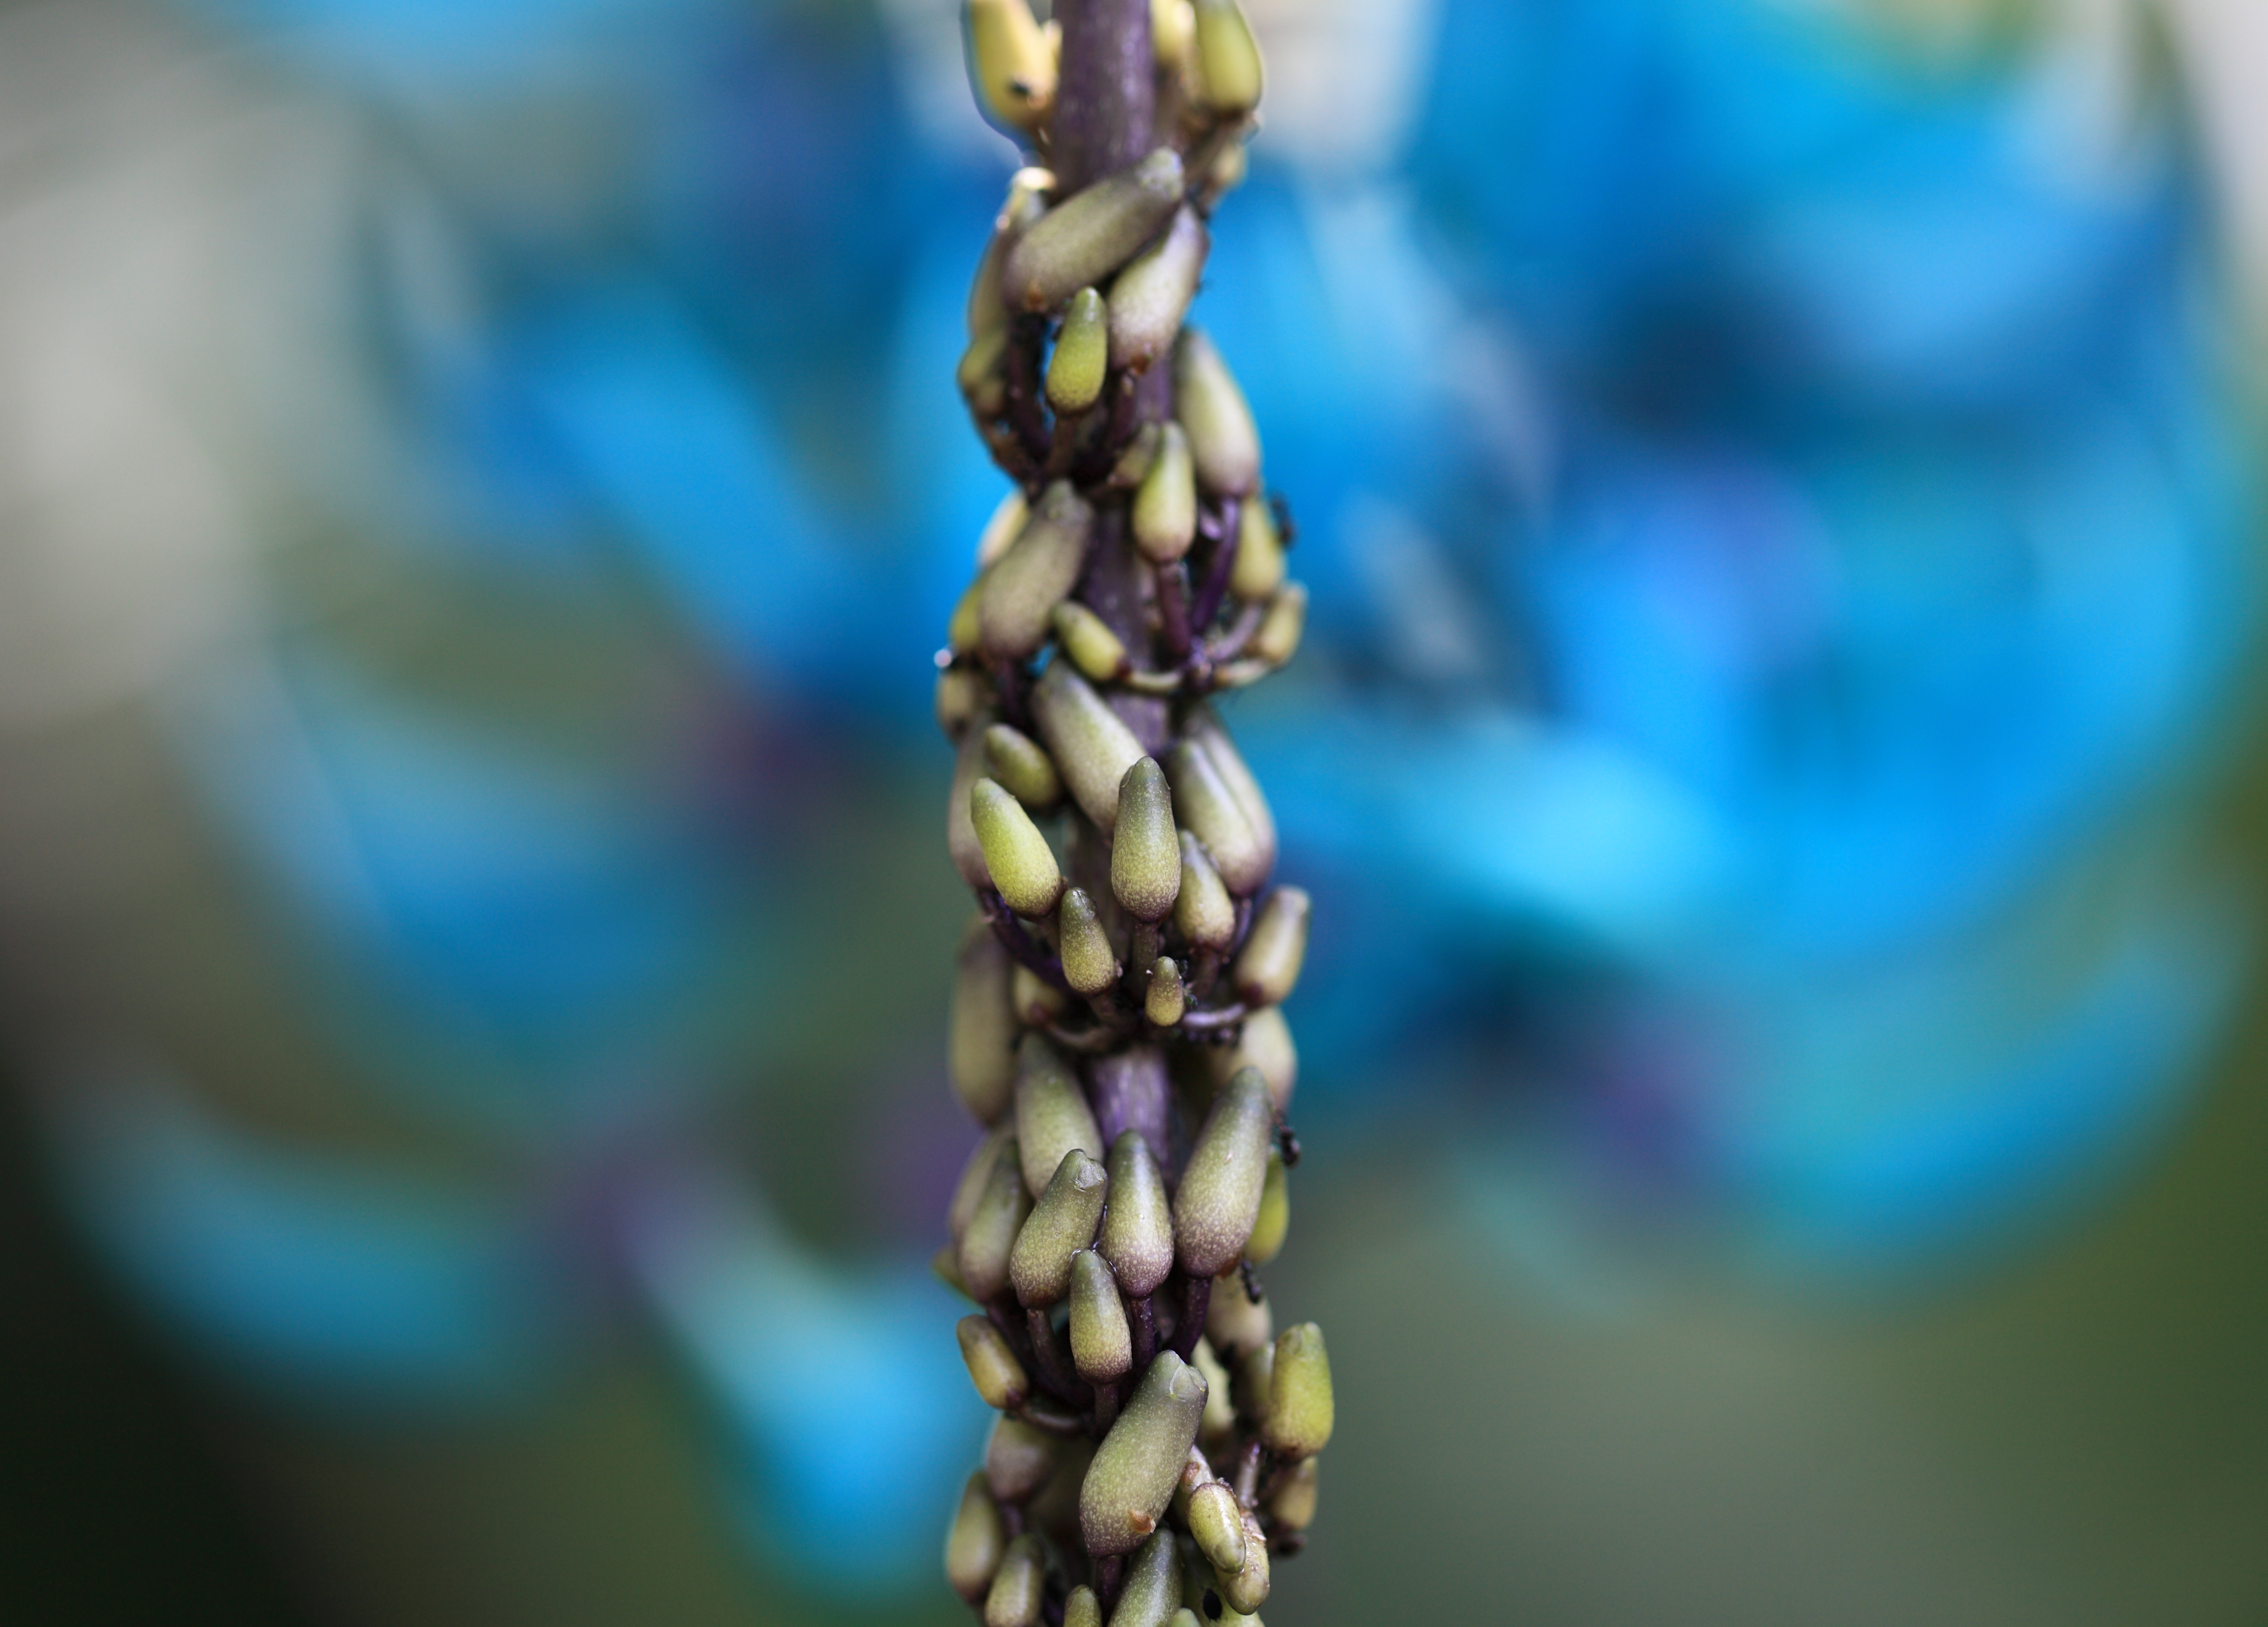
nature, branch, plant, vine, photography, leaf, flower, spring, green, high, color, park, blue, flora, close up, tochigi, 5d, hires, bud, markii, hi, res, resolution, mooka, igashira, strongylodon, macrobotrys, jade, macro photography, plant stem